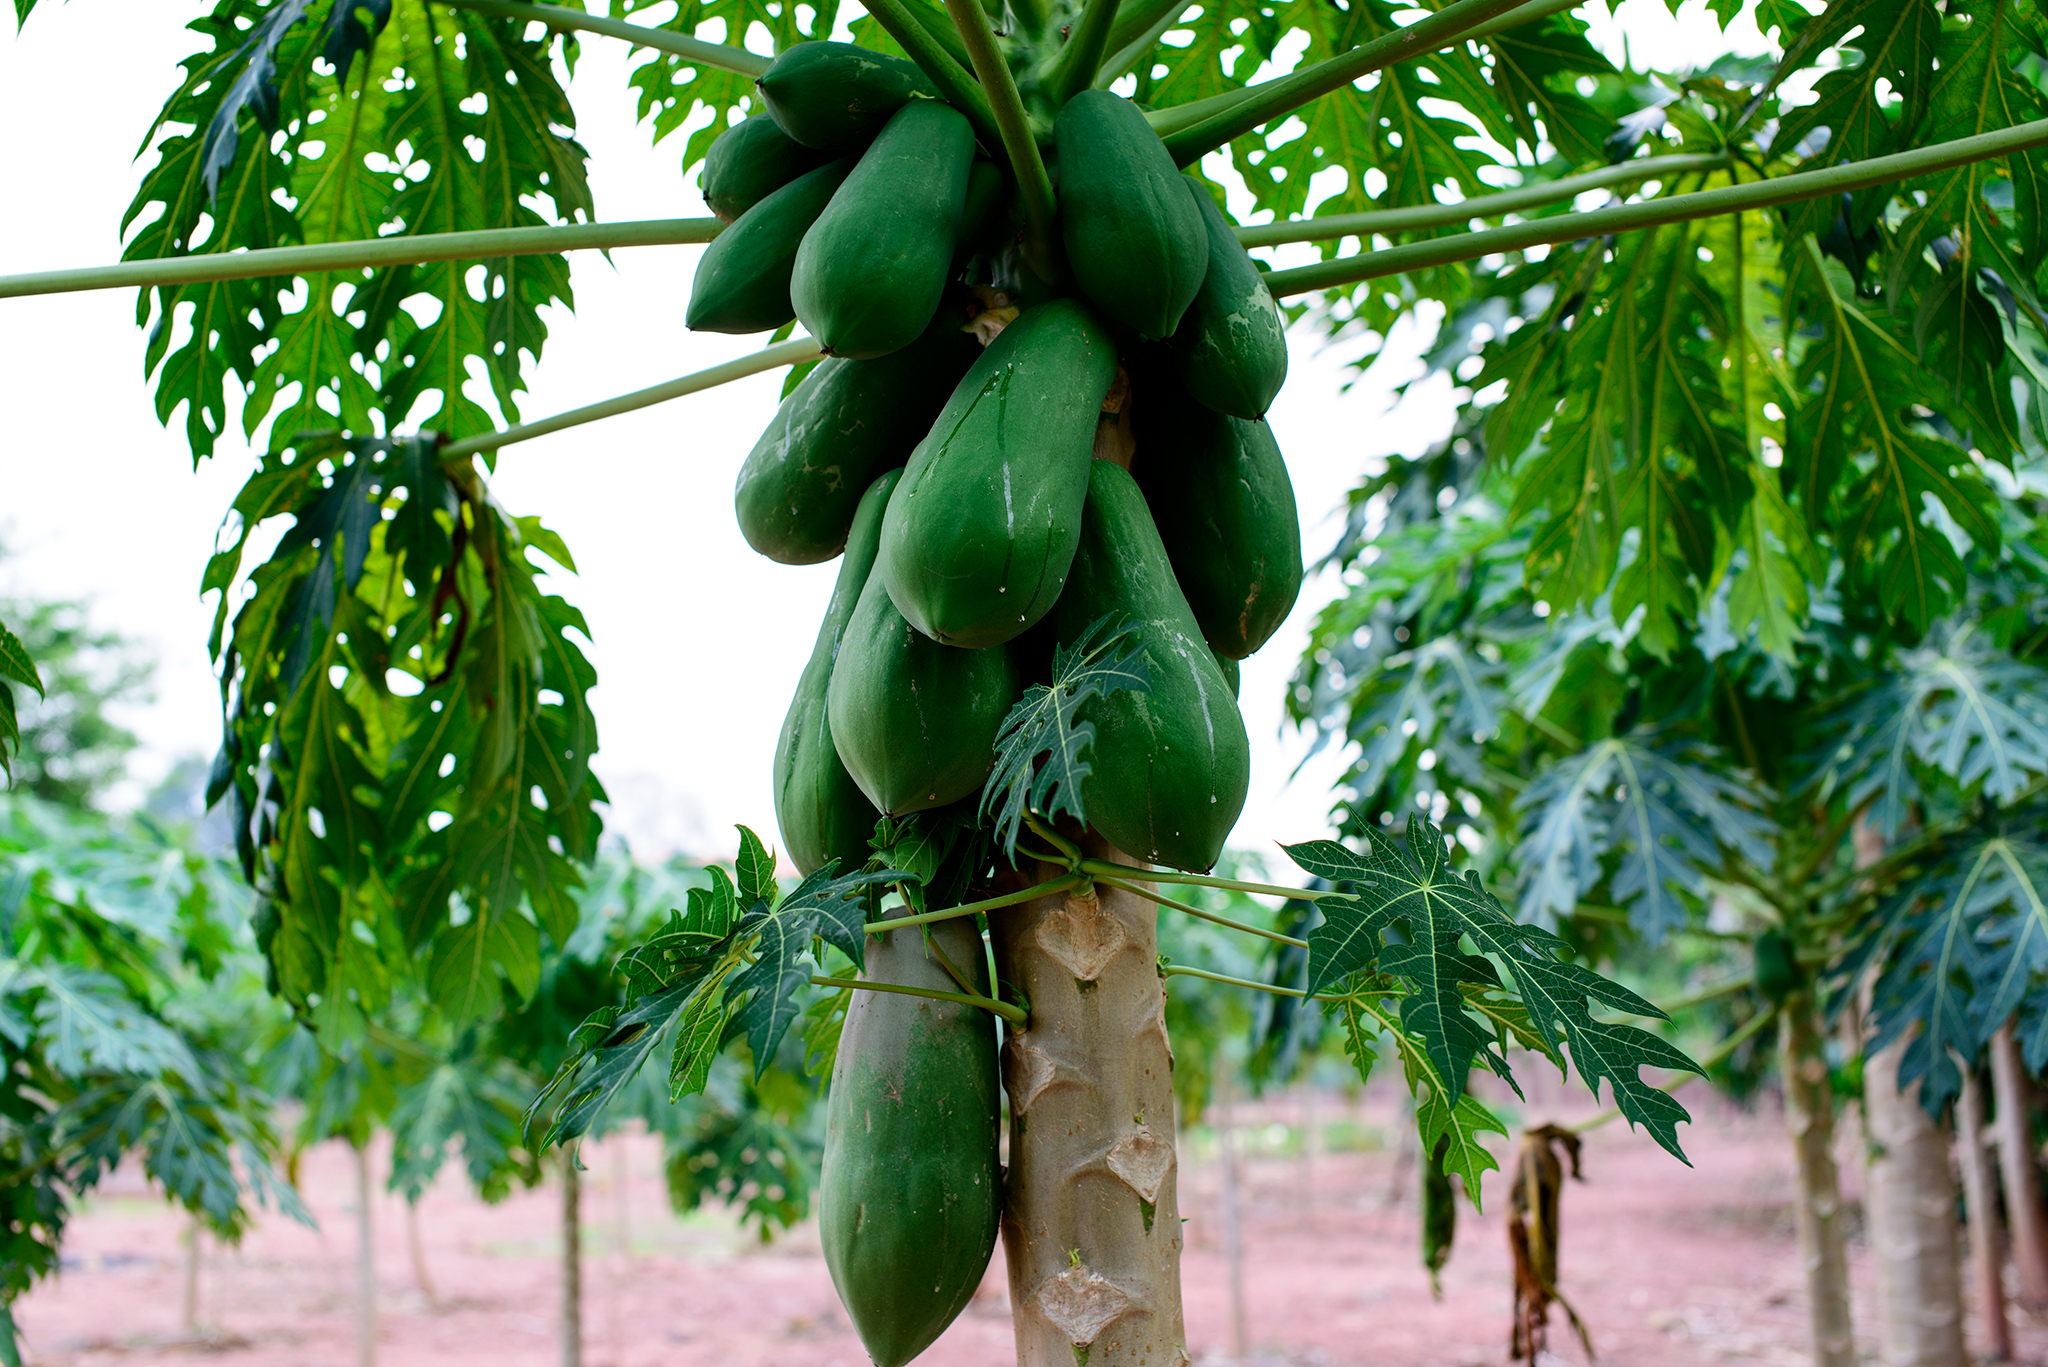
green, papaya, fruit, plant, produce, tree, food, local food